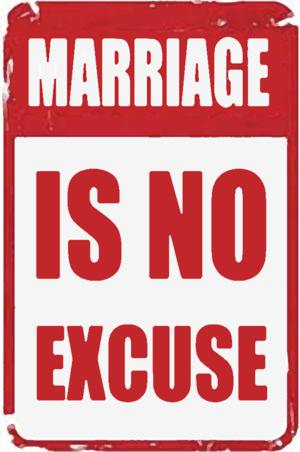
Le viol est l'acte par lequel une personne est contrainte à un acte sexuel par la force, surprise, menace, ruse ou, plus largement, sans son consentement. Au XXIᵉ siècle, le viol constitue un crime dans la plupart des législations ; l'imposture ou le dol constituent en général, comme la violence, un élément appréciateur du viol.